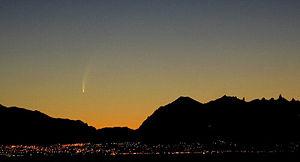
C/2006 P1 (McNaught) est une comète non périodique qui a été découverte le 7 août 2006 par l'astronome scotto-australien Robert H. McNaught en utilisant le Uppsala Southern Schmidt Telescope, en Australie.